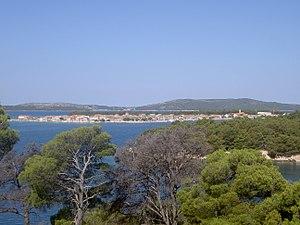
Krapanj est un village et une îles de Croatie située en Dalmatie, dans la municipalité de Šibenik, comitat de Šibenik-Knin. Au recensement de 2001, la localité comptait 237 habitants. Avec ses 0,36 km2, Krapanj est la plus petite des îles habitées de Croatie ; c'est aussi la plus densément peuplée avec une densité de population de 658,33 hab./km². Krapanj est distante de 300 m de la cote et de la ville de Brodarica.